Louis Aubert

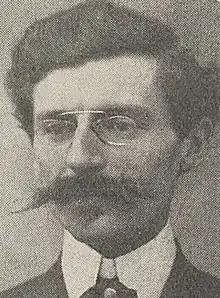
Aubert in 1909

Born in Paramé, Ille-et-Vilaine, Aubert was a child prodigy. His parents, recognizing their son's musical talent, sent him to Paris to receive an education at an early age. He became recognised for his voice, primarily for his renditions of the "Pie Jesu" from Gabriel Fauré's Requiem at the Église de la Madeleine. The young Aubert met Fauré at the Paris Conservatoire, and he regularly attended at his composition classes, which greatly influenced his development.